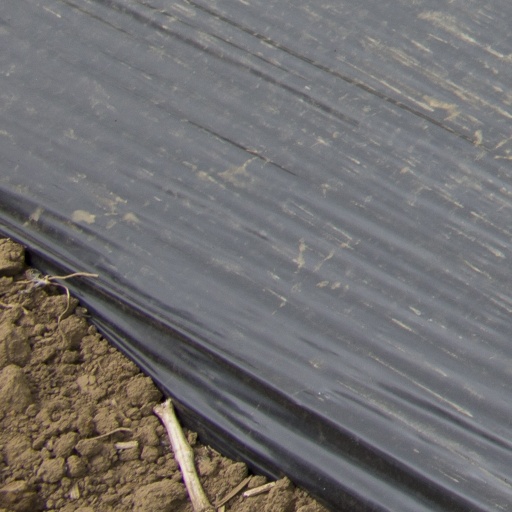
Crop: Jerusalem artichoke